Portrait of Massimiliano II Stampa

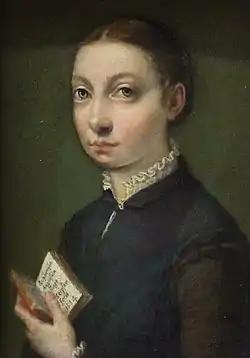
Sofonisba Anguissola

While the portrait's main focus is Massimiliano II Stampa, it is important to recognize and mention the dog that lies asleep behind his foot. Animals in Renaissance art symbolized a range of values, from loyalty and courage to purity and rebirth, while also reflecting the era's renewed fascination with the natural world. Animals often serve as powerful allegorical elements that connect human and divine realms. The dog featured in this portrait can be interpreted to reflect the young noble's own companionship, loyalty, and fidelity.